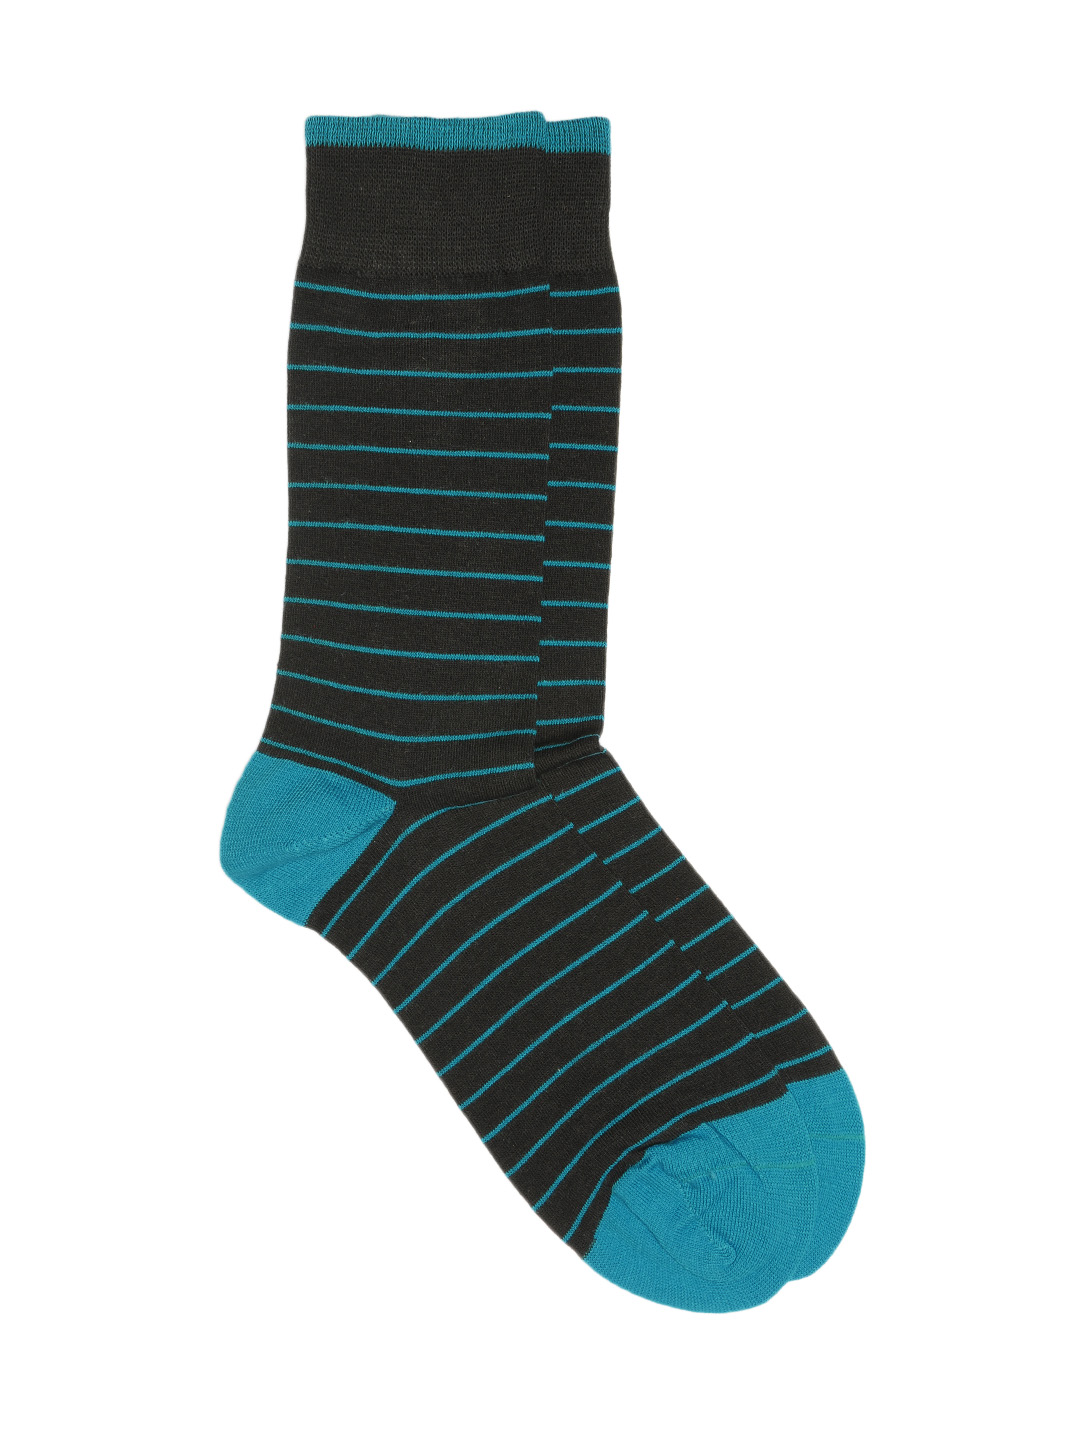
Parx Men Black Socks
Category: Accessories / Socks / Socks
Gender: Men
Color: Black
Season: Summer 2016
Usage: Casual